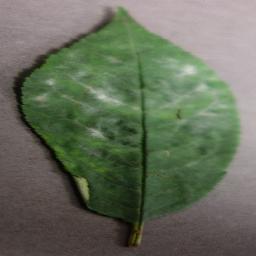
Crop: cherry
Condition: (including_sour)_powdery_mildew